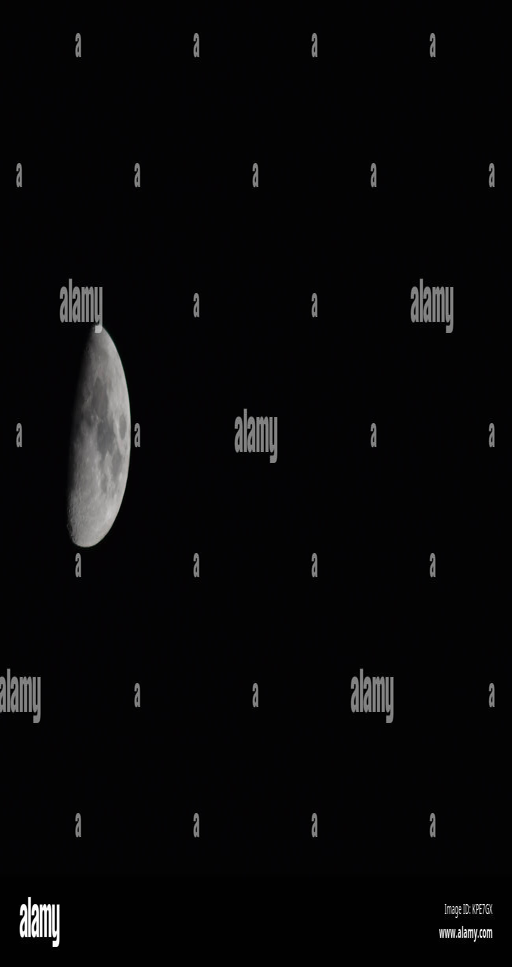
the moon in the night sky